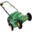
Label: lawn_mower